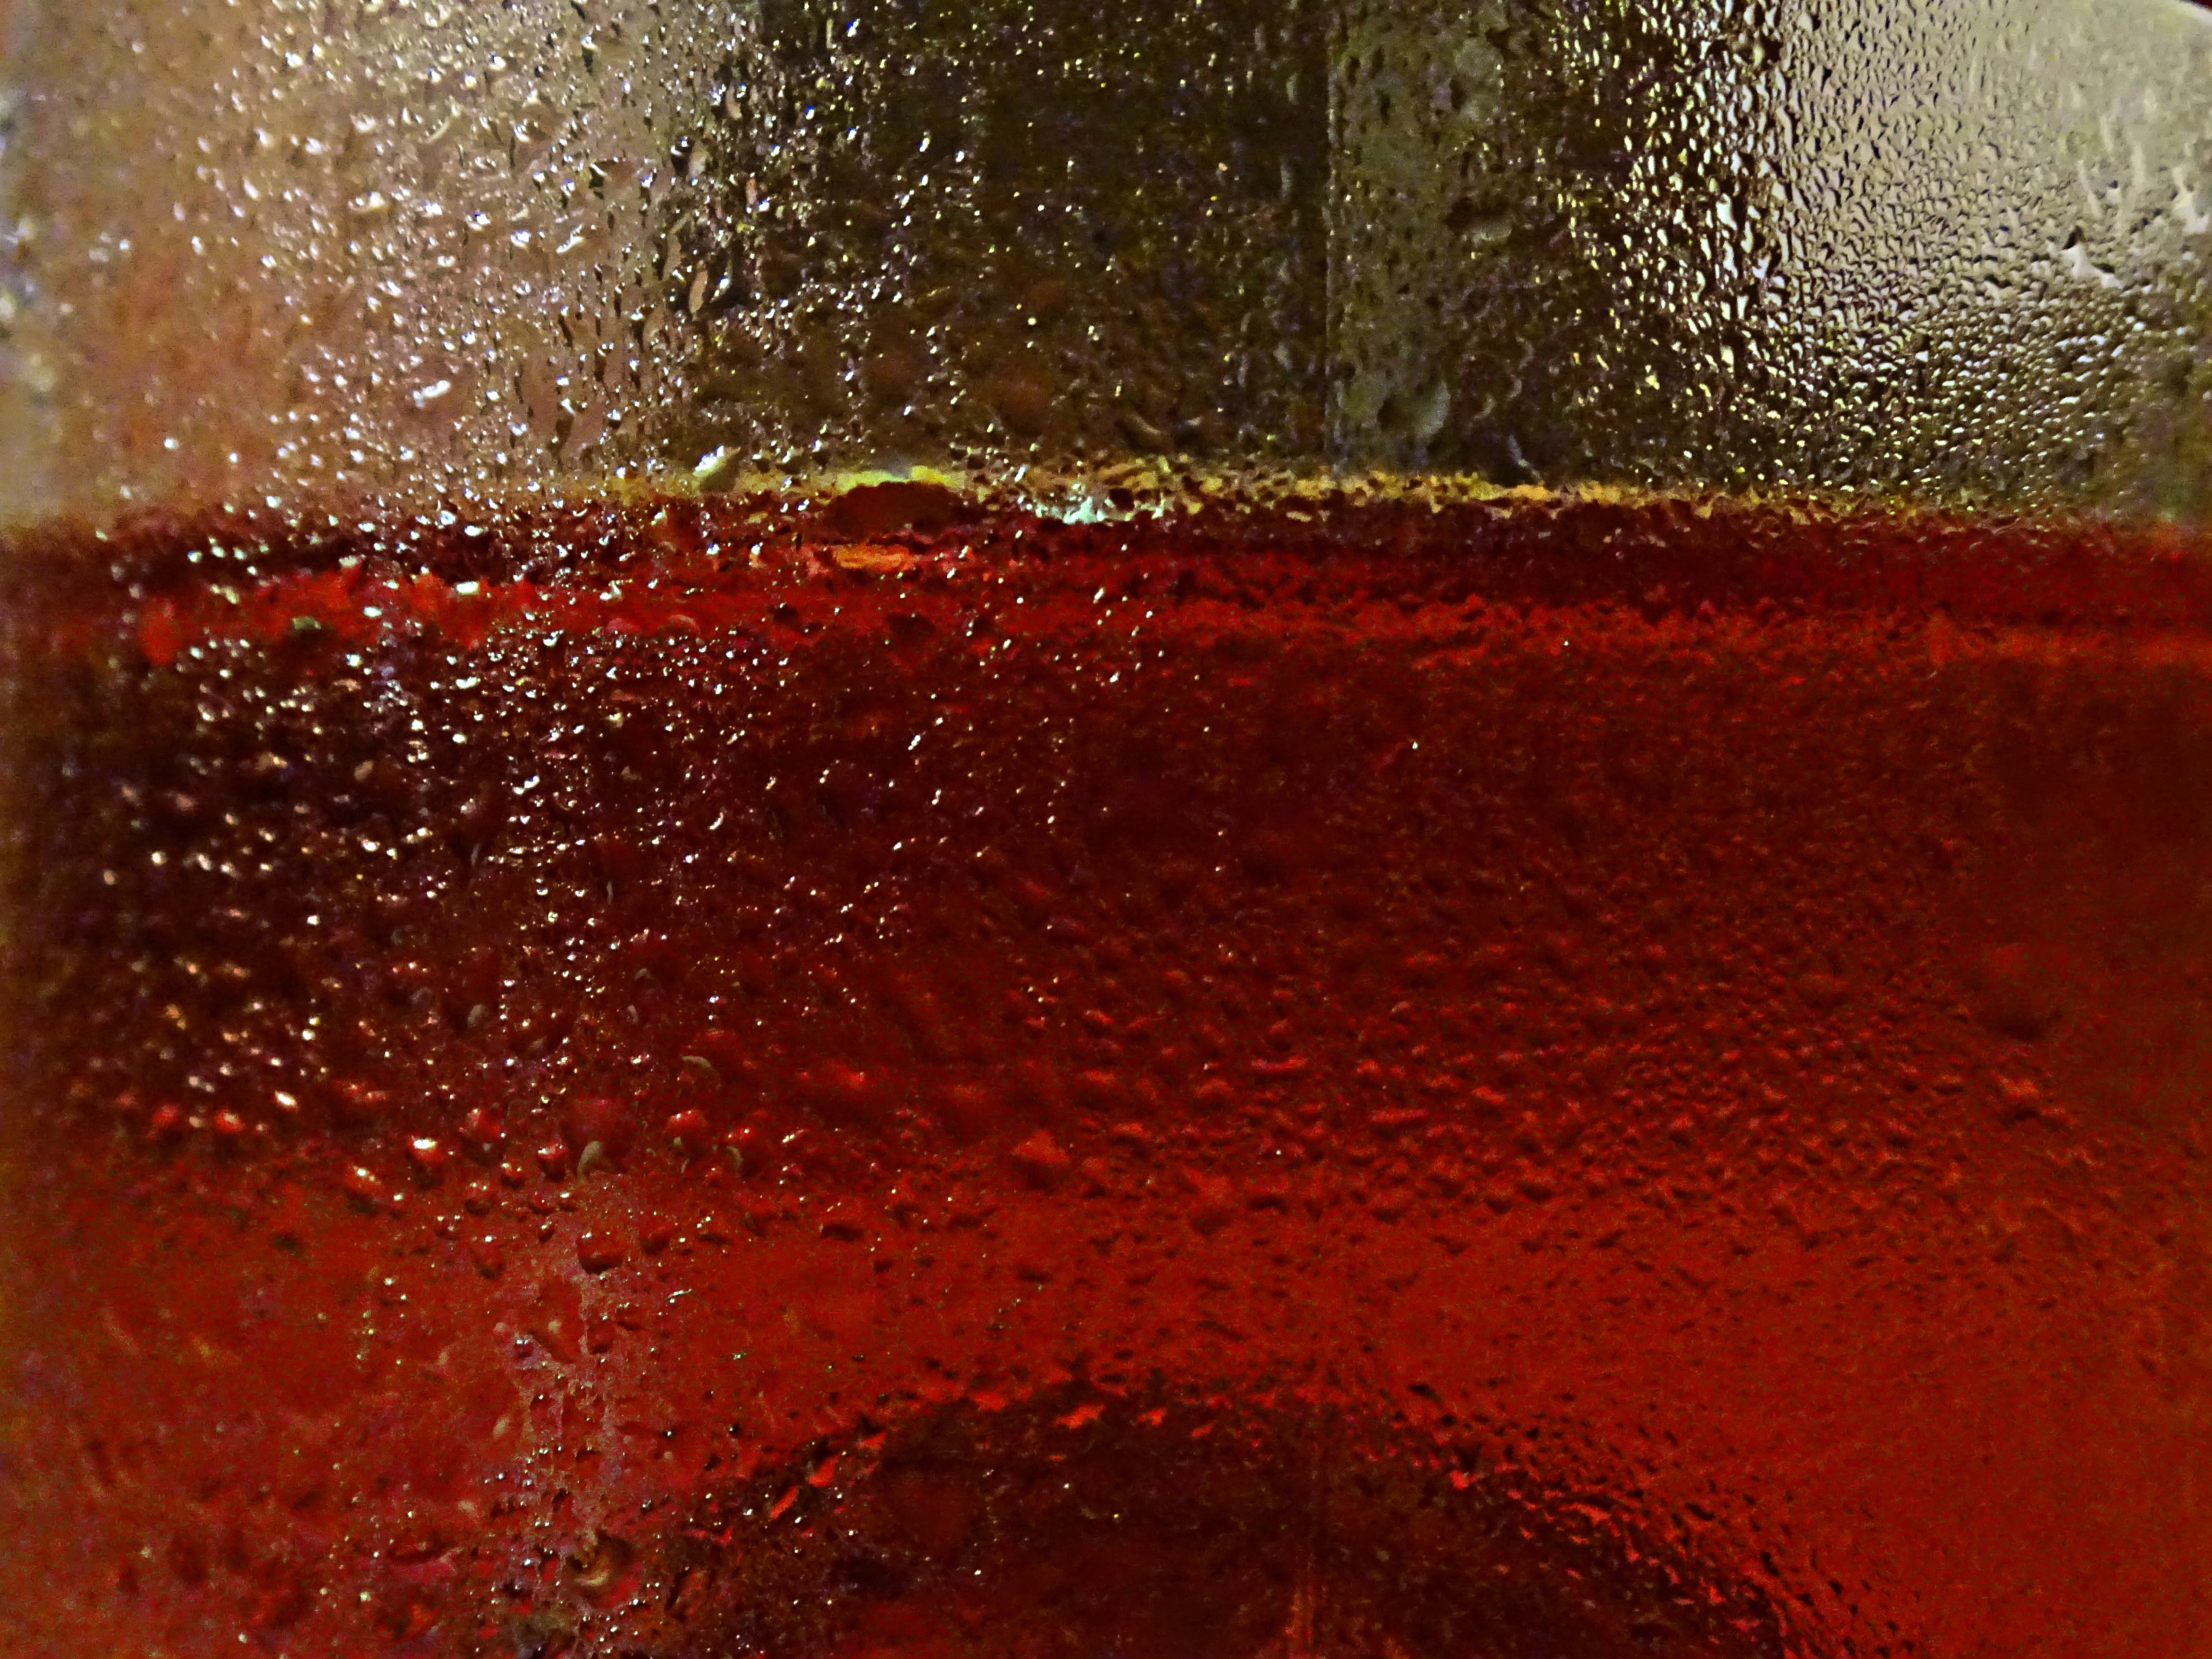
wine, glass, rose, reflection, red, color, kitchen, drink, alcohol, freshness, close up, drop of water, freezing, macro photography, glass of wine, tasting